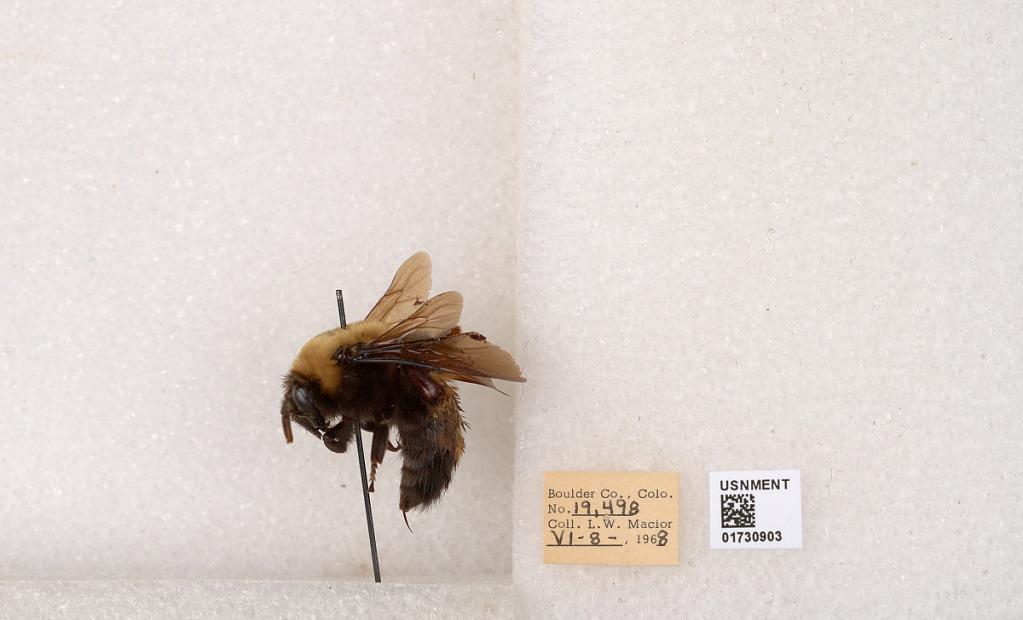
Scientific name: Bombus (Bombus) nevadensis Cresson
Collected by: L. Macior
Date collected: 1968-6-8
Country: United States
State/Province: Colorado
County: Boulder
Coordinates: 40.0925, -105.358